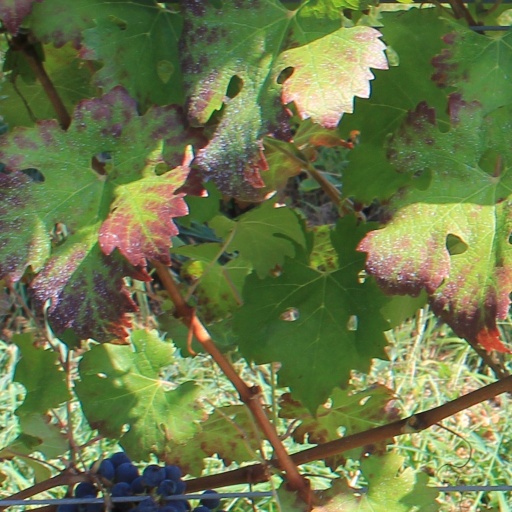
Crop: grape